Honolulu Museum of Art

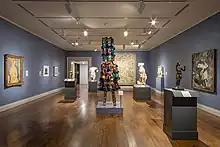
Gallery installation at the Honolulu Museum of Art titled "In Human Terms"

The collection also includes three-dimensional works by Alexander Archipenko, Robert Arneson, Leonard Baskin, Lee Bontecou, Émile Antoine Bourdelle, Nick Cave, Dale Chihuly, John Talbott Donoghue, Jacob Epstein, David Hockney, Donald Judd, Jun Kaneko, Gaston Lachaise, Wilhelm Lehmbruck, Roy Lichtenstein, Jacques Lipschitz, Aristide Maillol, John McCracken, Claude Michel (called Clodion), Henry Moore, Elie Nadelman, George Nakashima, Louise Nevelson, Hiram Powers, Pierre-Auguste Renoir, George Rickey, Auguste Rodin, James Rosati, Augustus Saint-Gaudens, Lucas Samaras, George Segal, Mark di Suvero, Tom Wesselmann, and Jack Zajac. The permanent collection is presented in 32 galleries and six courtyards.